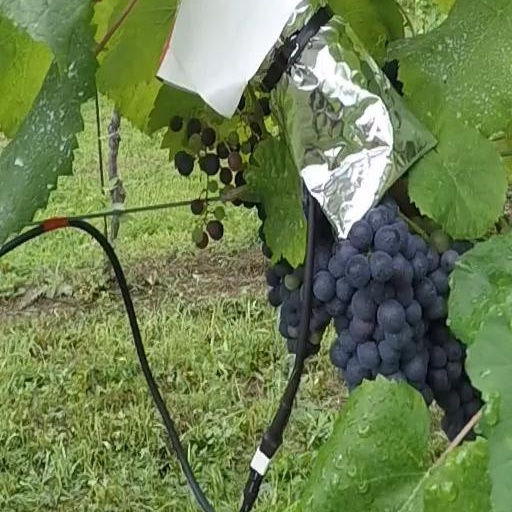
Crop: grape